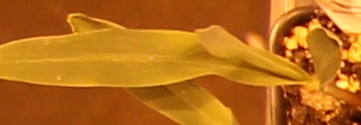
Label: Corn